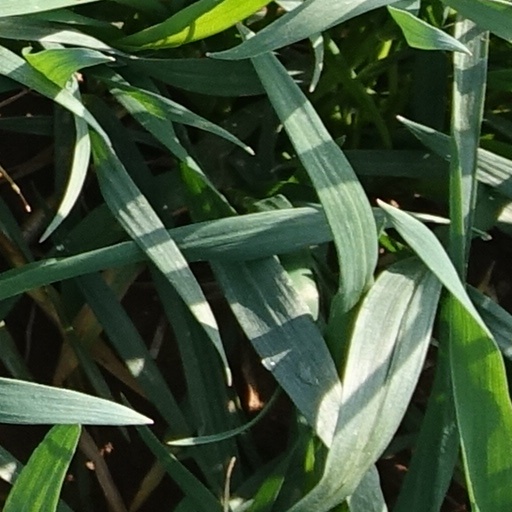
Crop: wheat